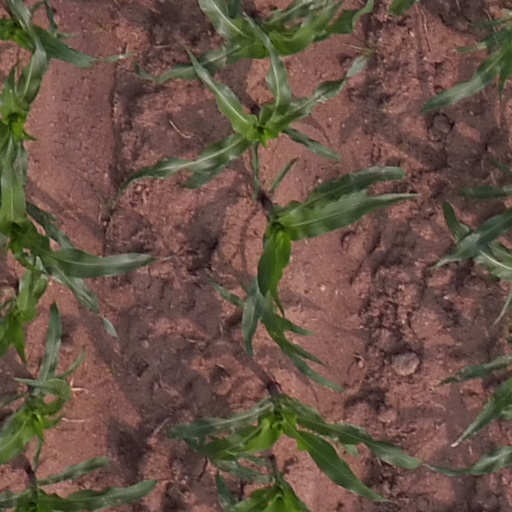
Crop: maize; corn